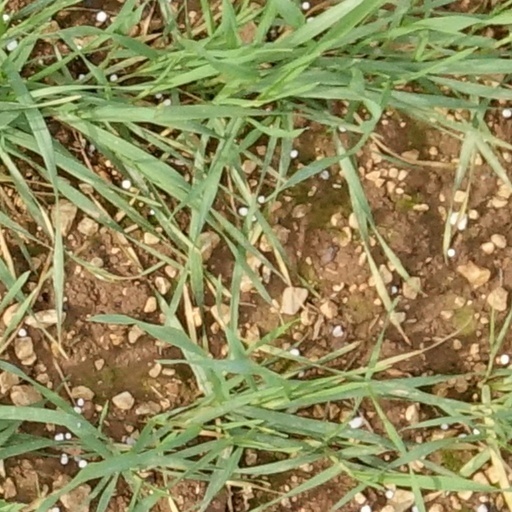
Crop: wheat